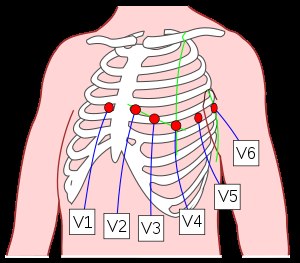
Elektrokardiogram / Hjertets ledningssystem
Elektroderne V1-V6 er ofte farvekodet i rækkefølgen rød, gul, grøn, brun, sort og lilla.
Elektrokardiogram er en kortlægning af hjertets spændingsforskelle. Kortlægningen foregår ved, at der sættes en række elektroder forskellige steder på patientens krop, afhængig af hvilken vinkel hjertet skal måles fra. Normalt vil man enten tage en standardafledning eller 12-punkt afledning.